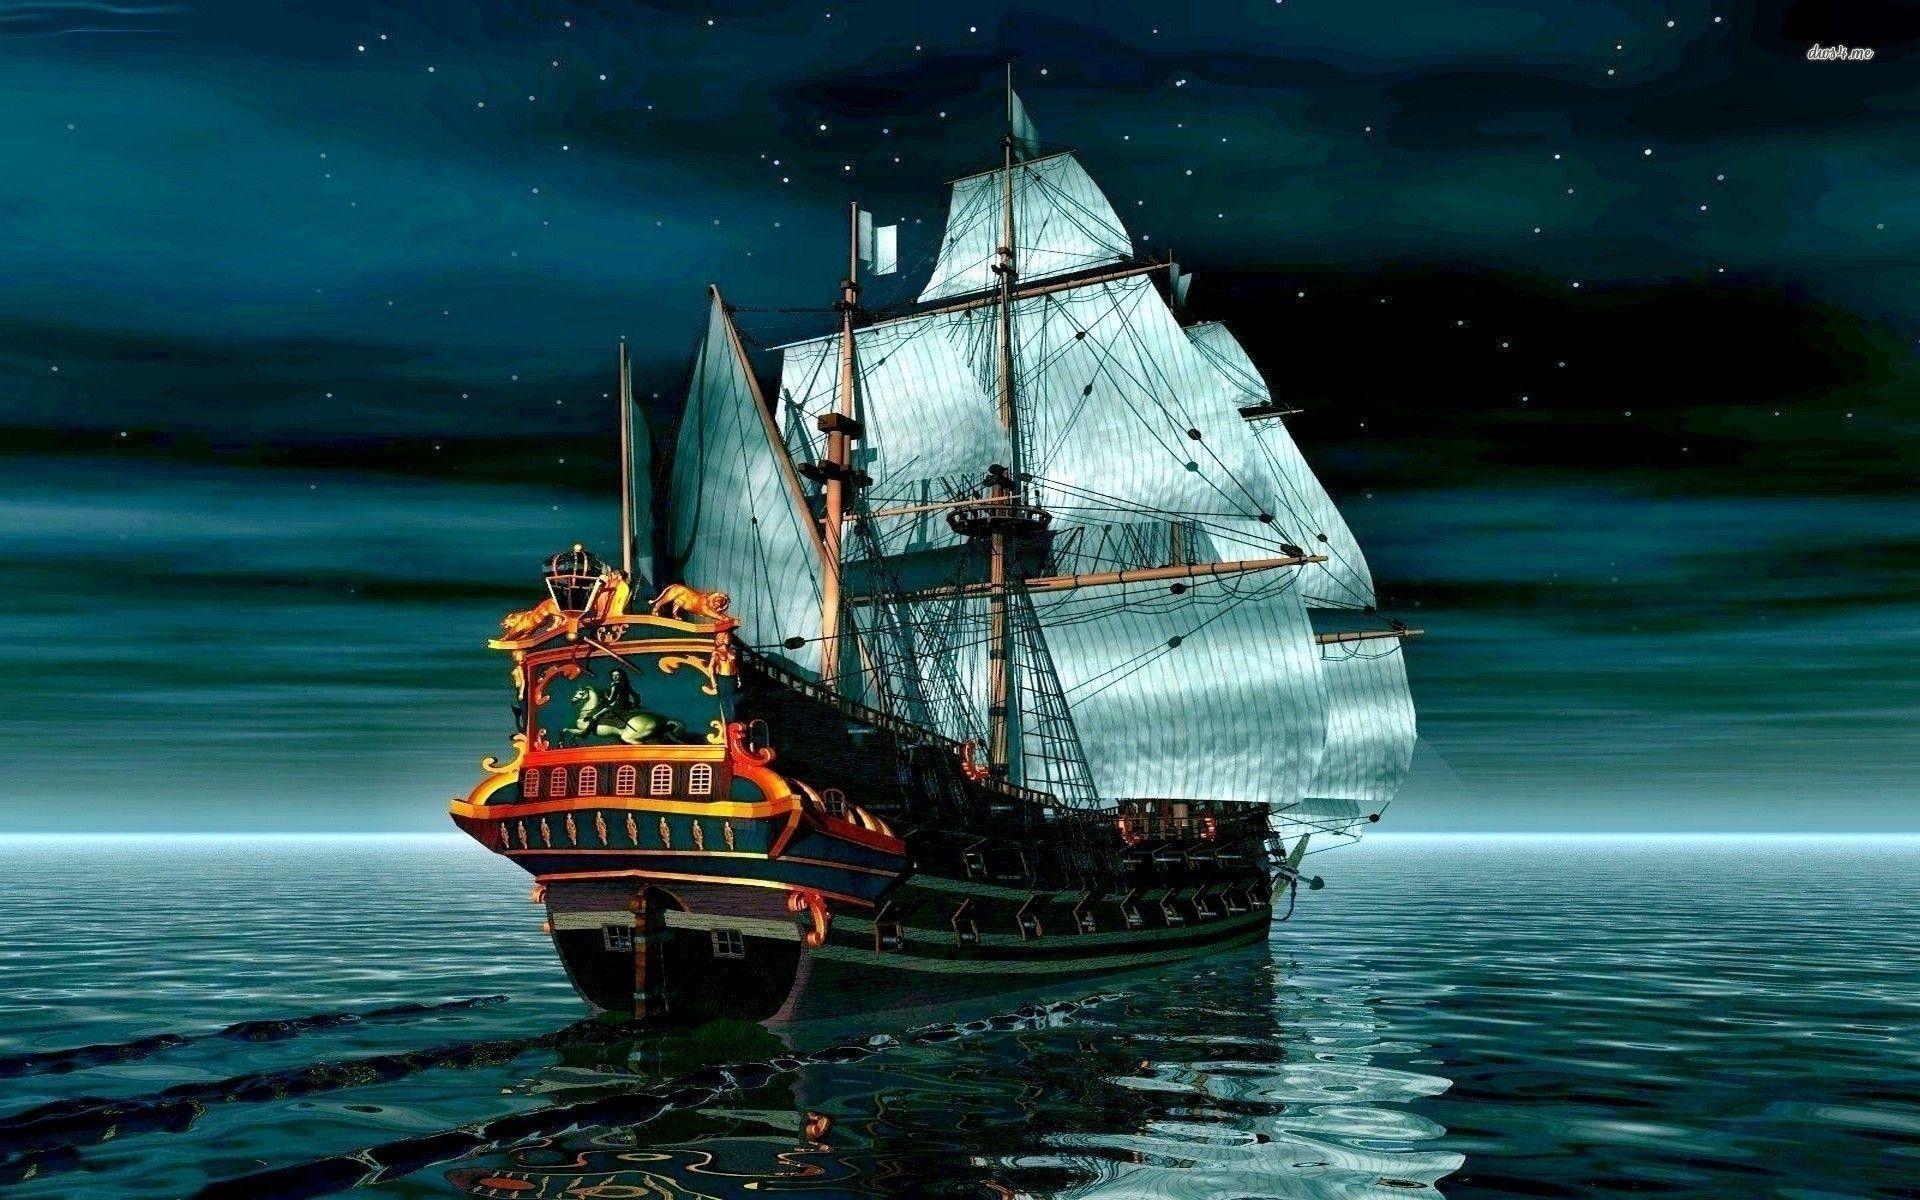
Vehicle type: Ships